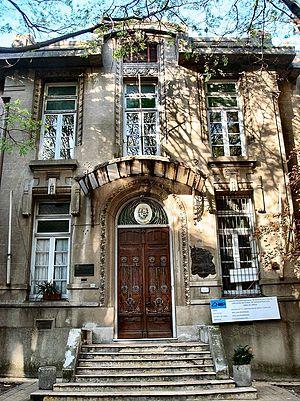
L'École N°17 Brésil est un bâtiment situé à Montevideo, capitale de l'Uruguay, dans le quartier de Pocitos sur les rues Avenida Brasil 2963, 26 de Marzo et José Martí. Construit par l'architecte Américo Maini en 1908, l'édifice comprend deux étages. Certains éléments sont remarquables : l'accès, les linteaux, etc. Il est classé « Monument historique national ». Il abrite une école publique, laïque et gratuite.